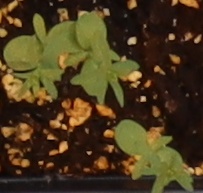
Label: Flax